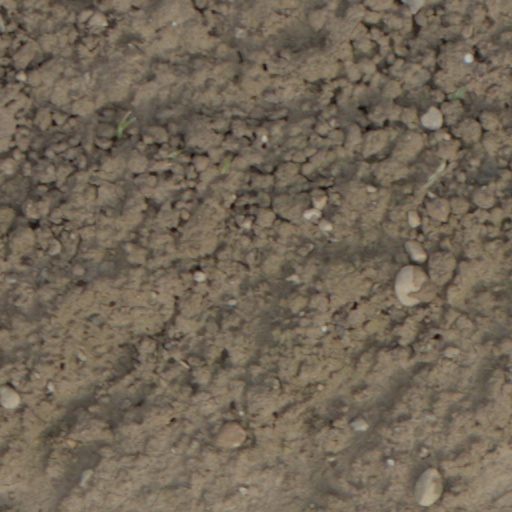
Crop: wheat